V-12 Navy College Training Program

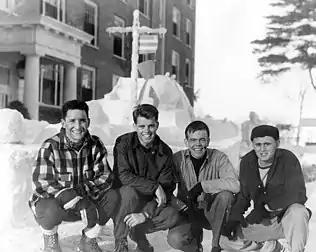
Robert F. Kennedy (second from left) while completing his V-12 studies at Bates College; in the background is a snow replica of a naval ship.

The V-12 Navy College Training Program was designed to supplement the force of commissioned officers in the United States Navy during World War II. Between July 1, 1943, and June 30, 1946, more than 125,000 participants were enrolled in 131 colleges and universities in the United States. Numerous participants attended classes and lectures at their respective colleges and earned completion degrees for their studies. Some even returned from their naval obligations to earn a degree from the colleges where they were previously stationed.